Matthew Bates

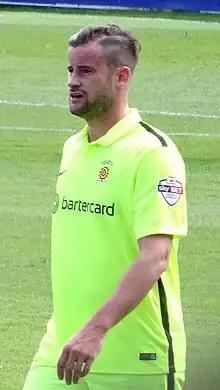
Bates playing for Hartlepool United in 2015

Matthew David Bates (born 10 December 1986) is an English football coach and former professional footballer, as well as holding a UEFA B coaching licence.